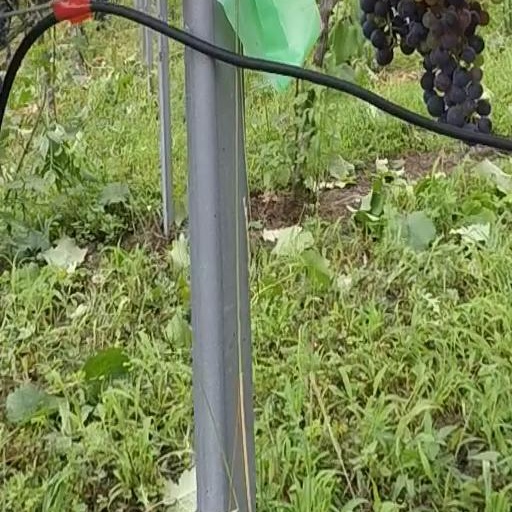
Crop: grape